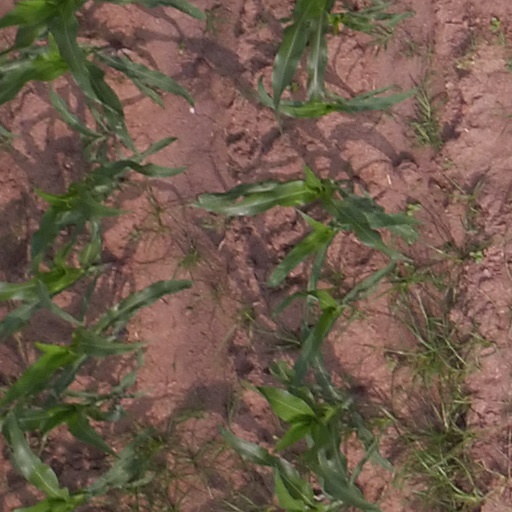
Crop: maize; corn